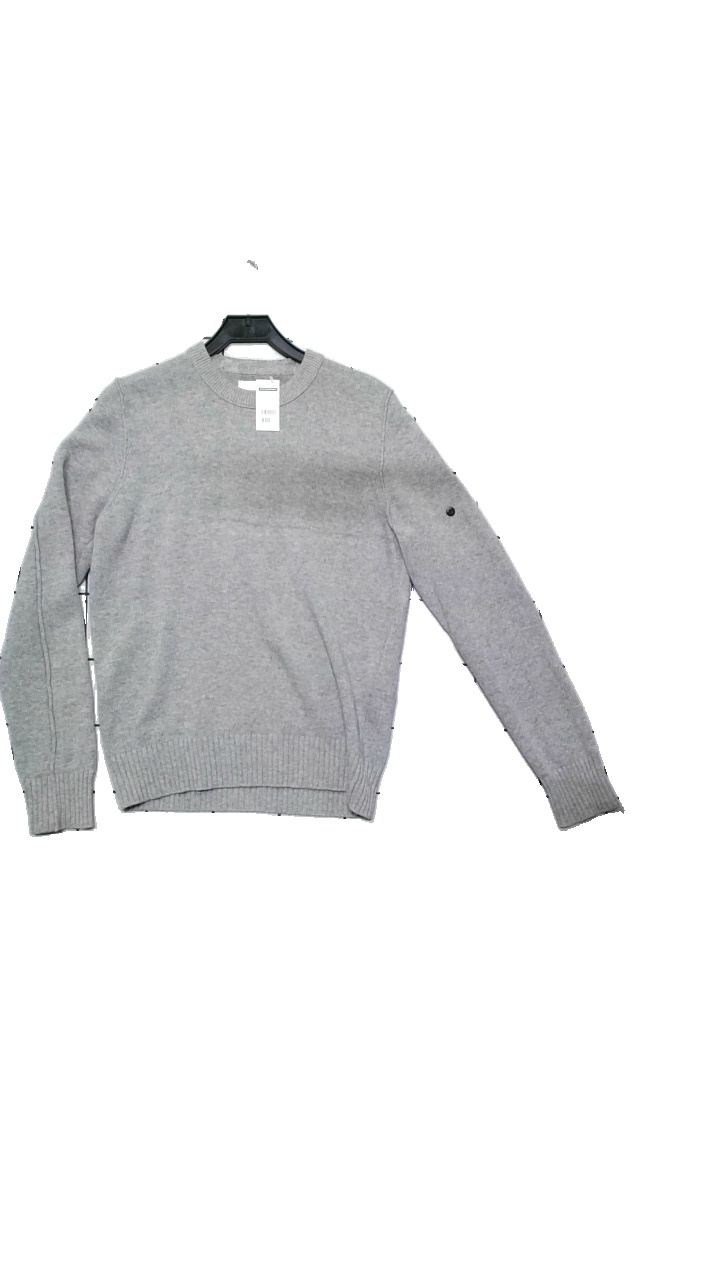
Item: Sweater (Men)
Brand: Stone Island
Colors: Grey
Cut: Regular
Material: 80% lana, 20% polyamide
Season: Autumn
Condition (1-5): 4
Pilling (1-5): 3
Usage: Reuse
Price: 250-400